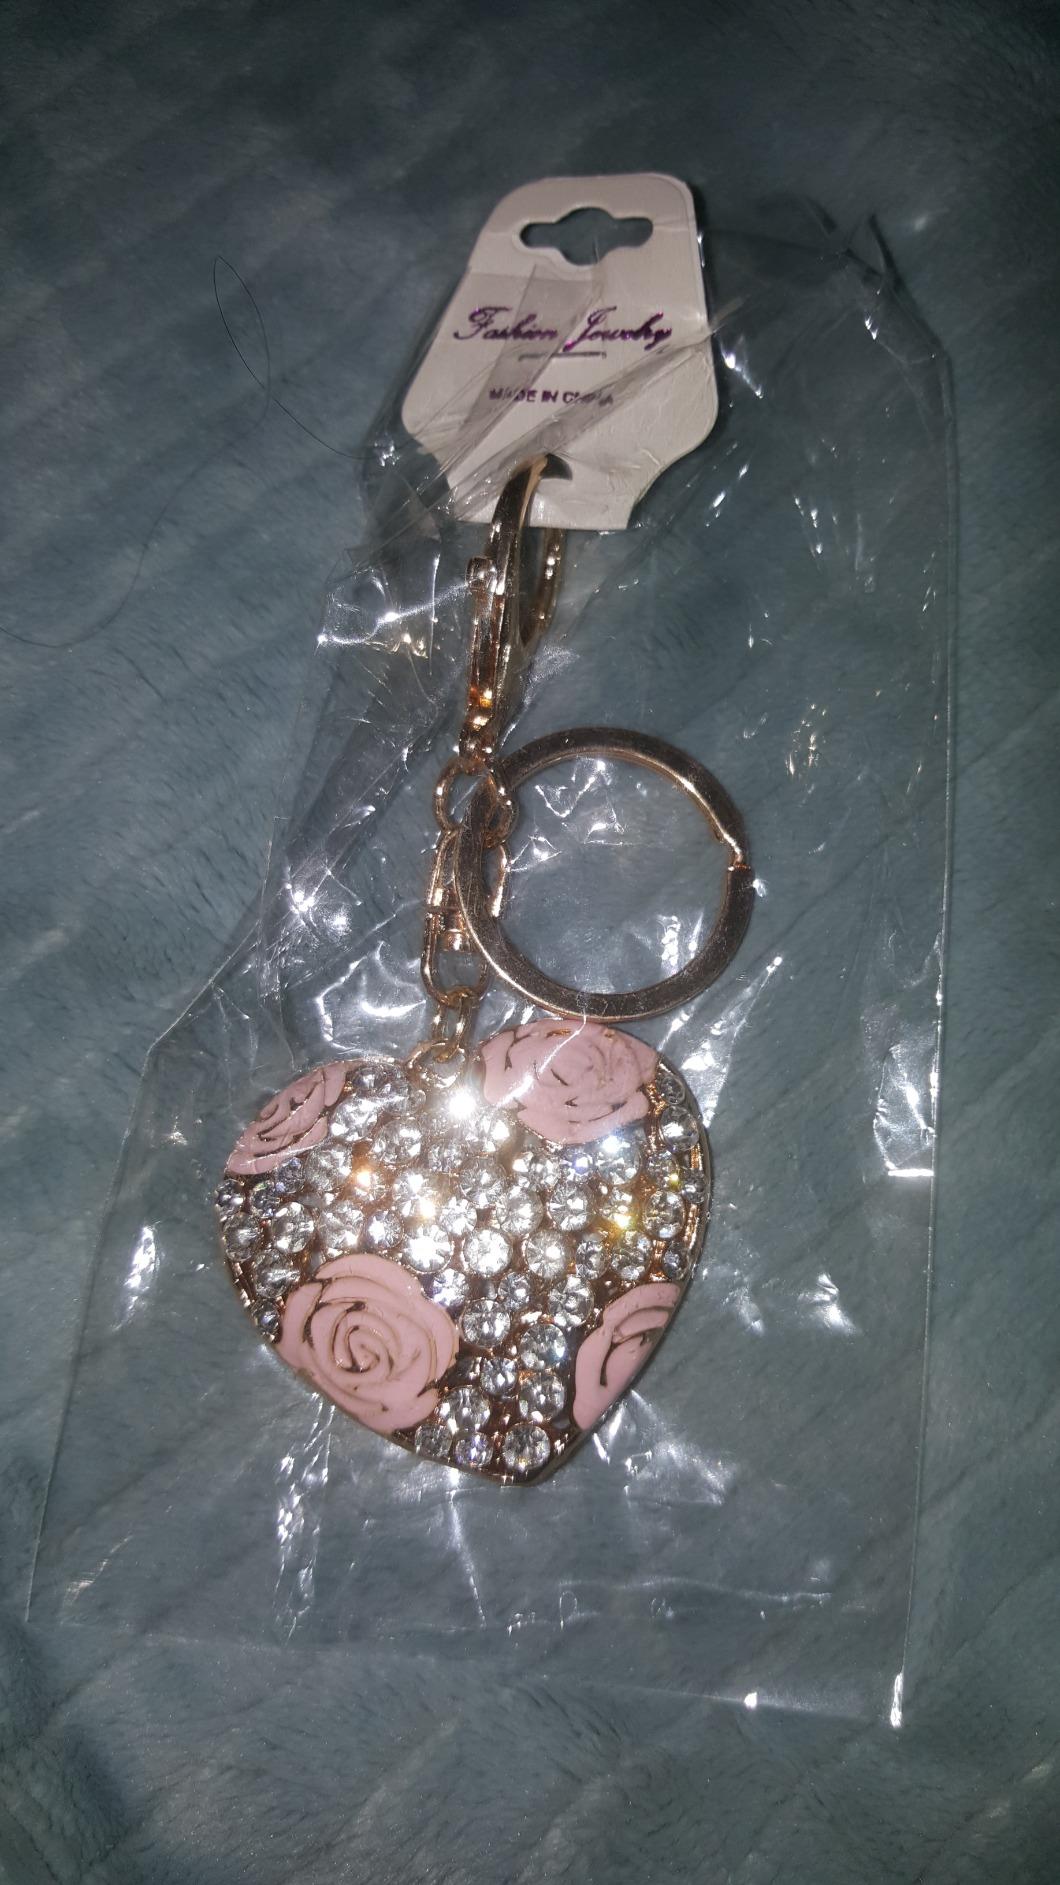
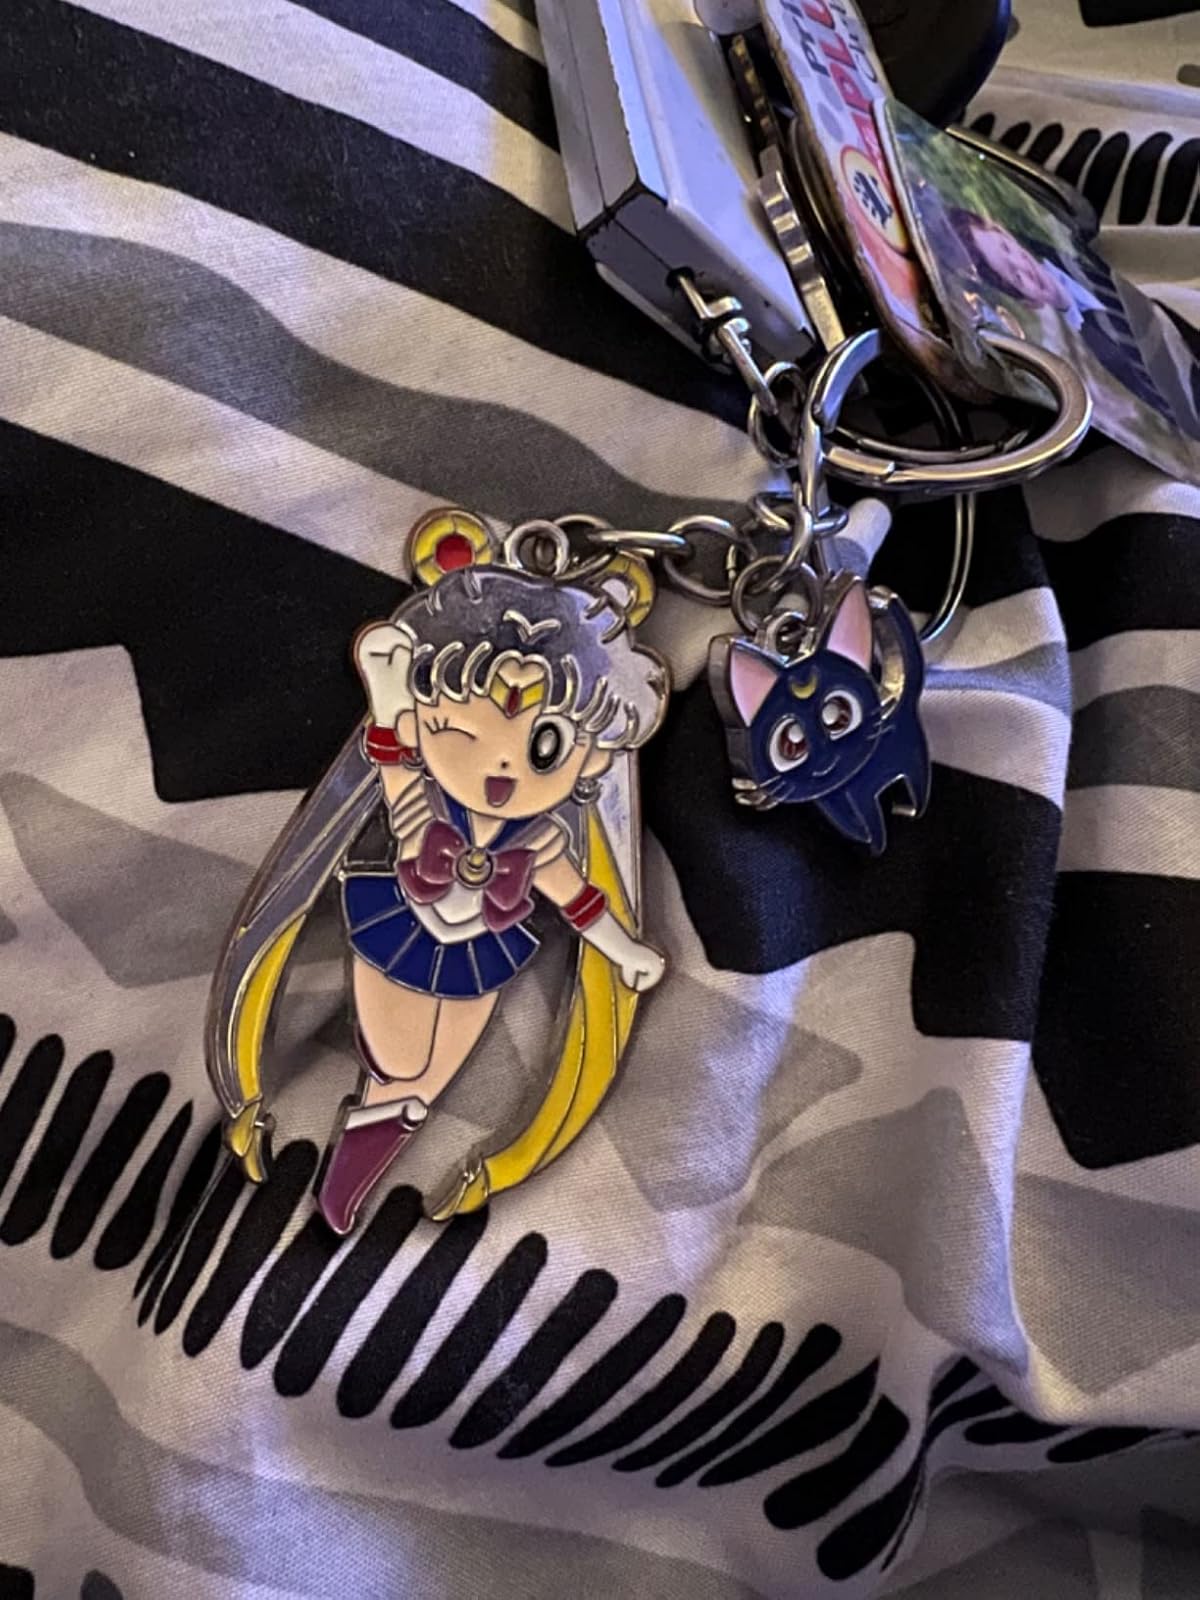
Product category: accessories_keychain
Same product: no